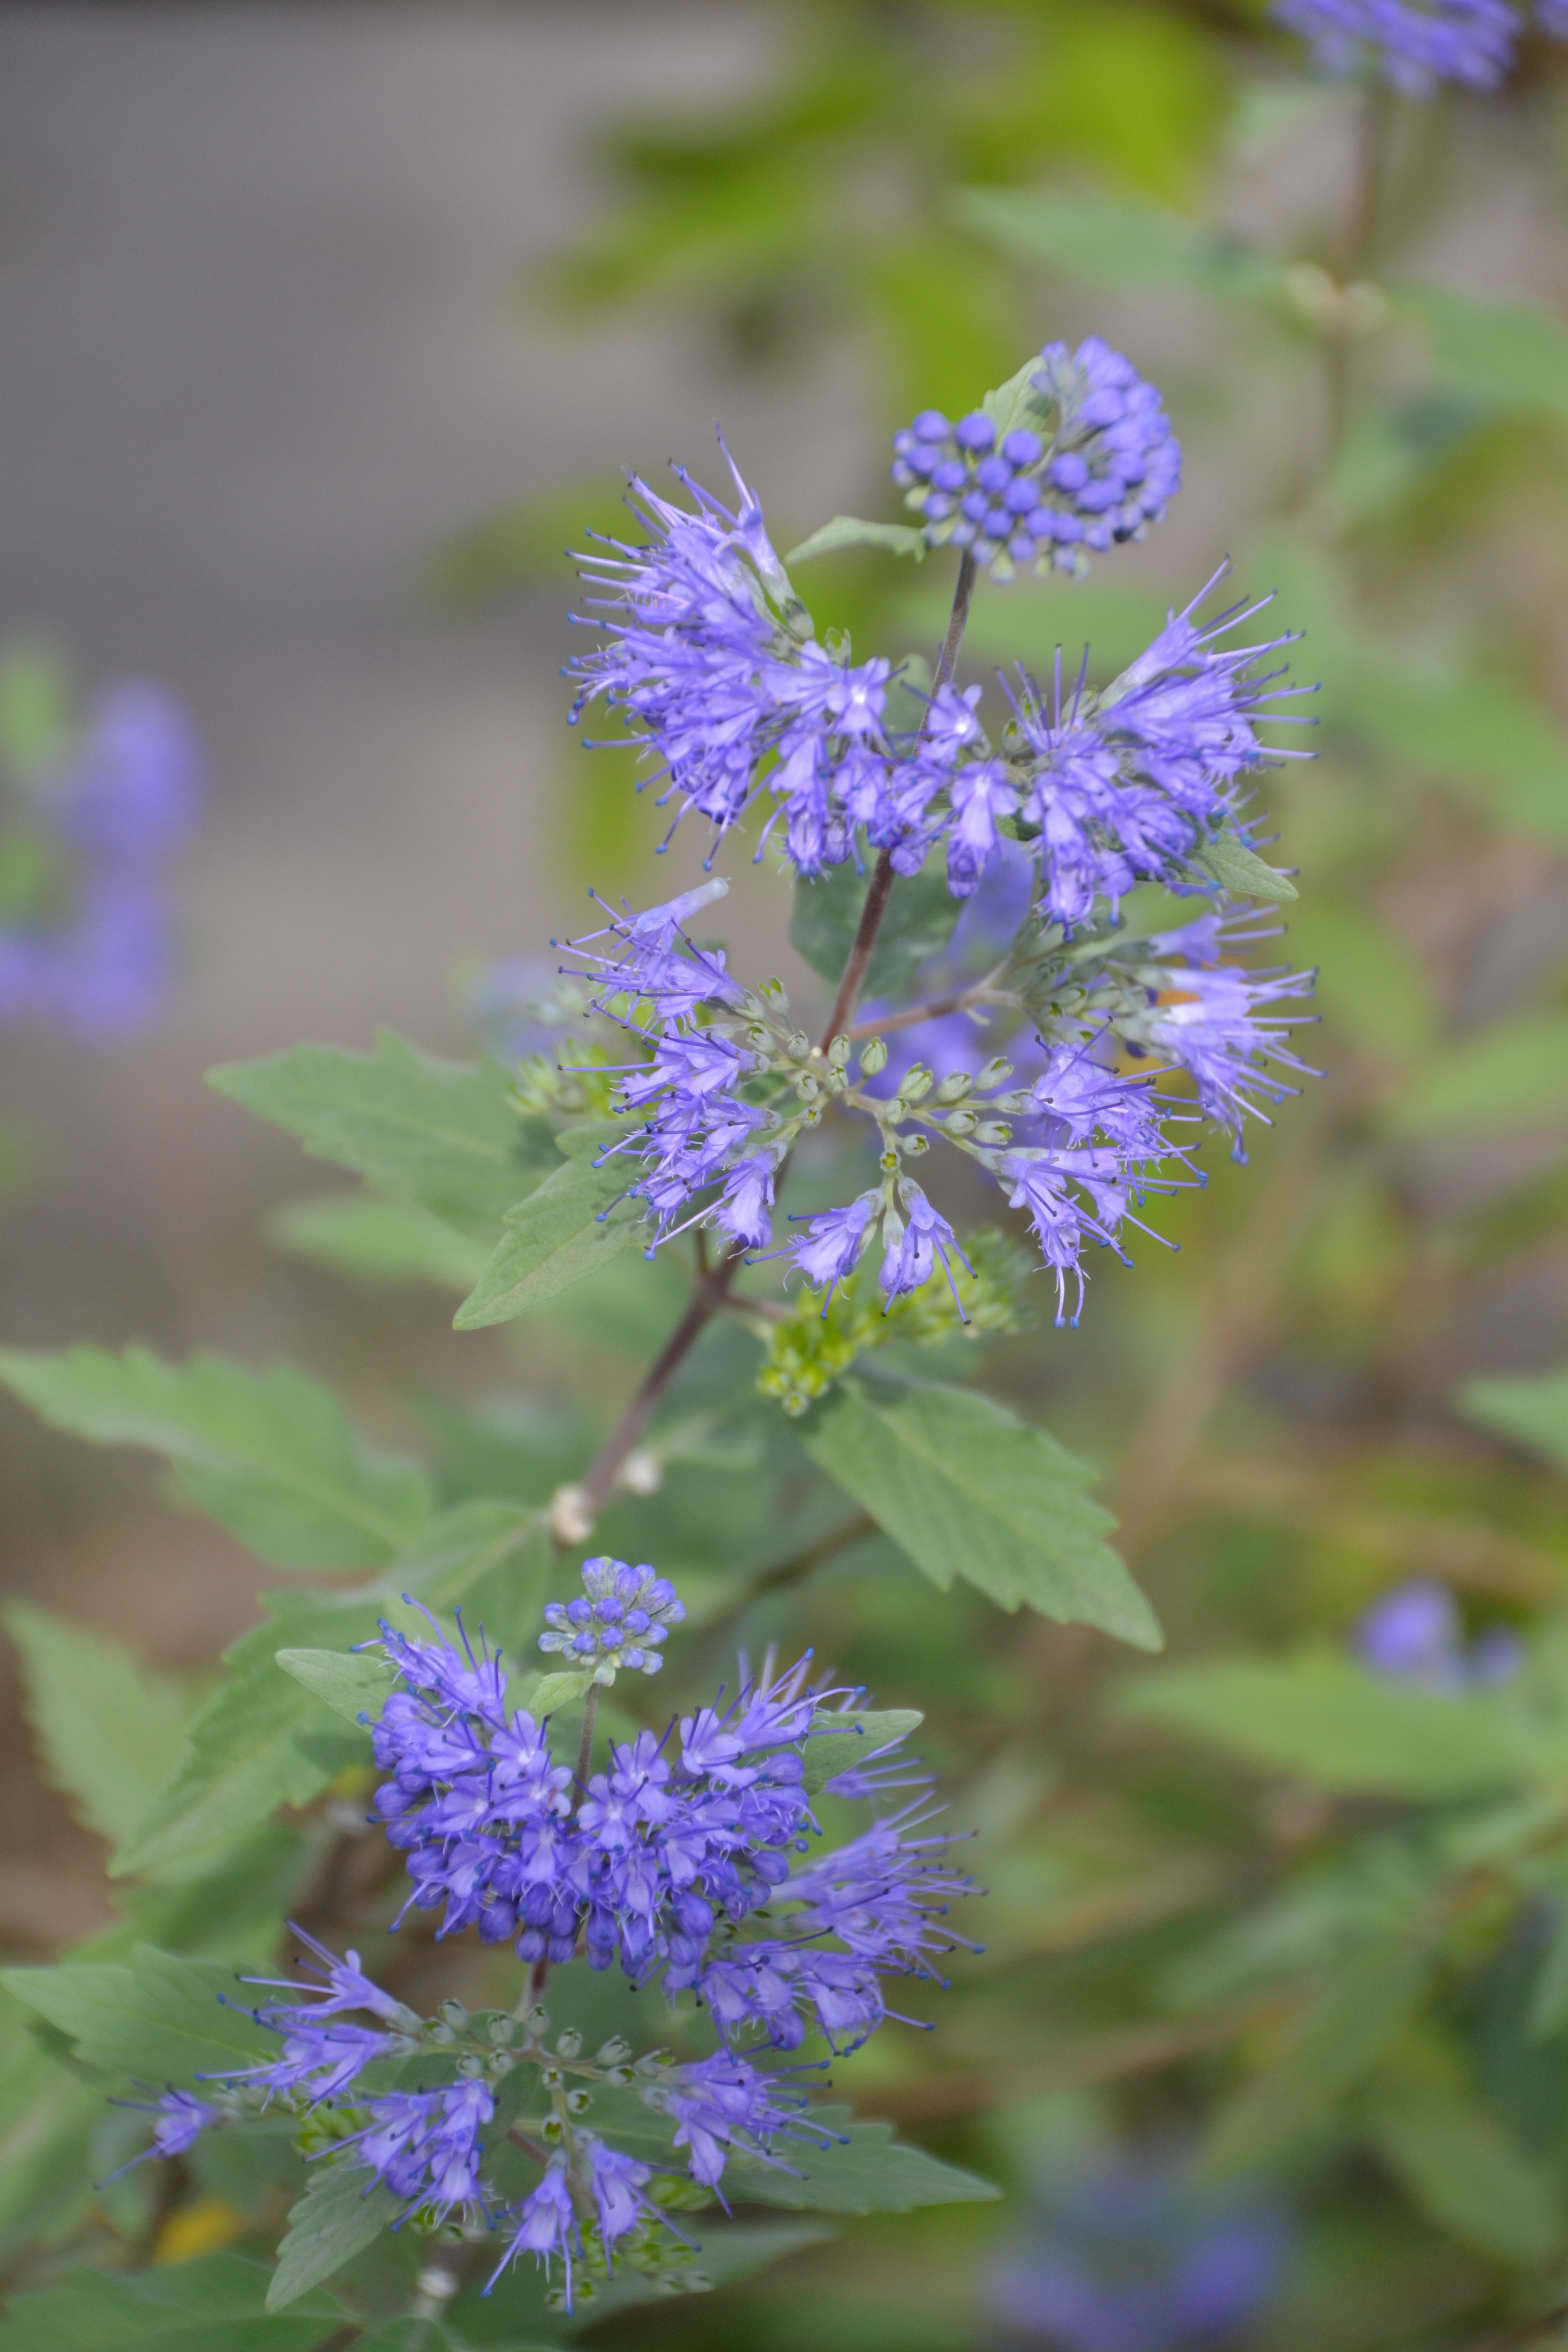
nature, forest, blossom, plant, flower, purple, bloom, spring, herb, park, botany, blue, flora, wildflower, macro photography, flowering plant, annual plant, land plant, english lavender, hyssopus